History of Western civilization

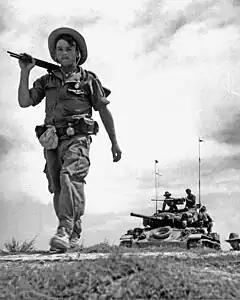
The French Foreign Legion on patrol during the First Indochina War, 1954.

Although the West had had a presence in Africa for centuries, its colonies were limited mostly to Africa's coast. Europeans, including the Britons Mungo Park and David Livingstone, the German Johannes Rebmann, and the Frenchman René Caillié, explored the interior of the continent, allowing greater European expansion in the later 19th century.